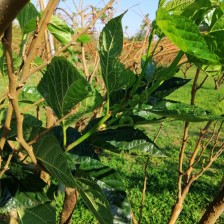
Variety: BlackOodTurkey